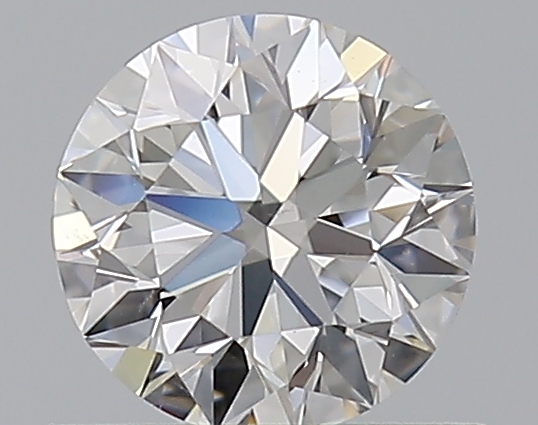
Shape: round
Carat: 0.55
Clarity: VS2
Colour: E
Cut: EX
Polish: EX
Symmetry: EX
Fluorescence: N
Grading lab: GIA
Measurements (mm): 5.19 x 5.22 x 3.26